The Body Lovers

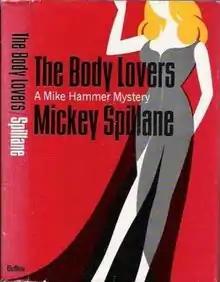
First edition (publ. Dutton)

The Body Lovers (1967) is a novel by Mickey Spillane featuring private investigator Mike Hammer.